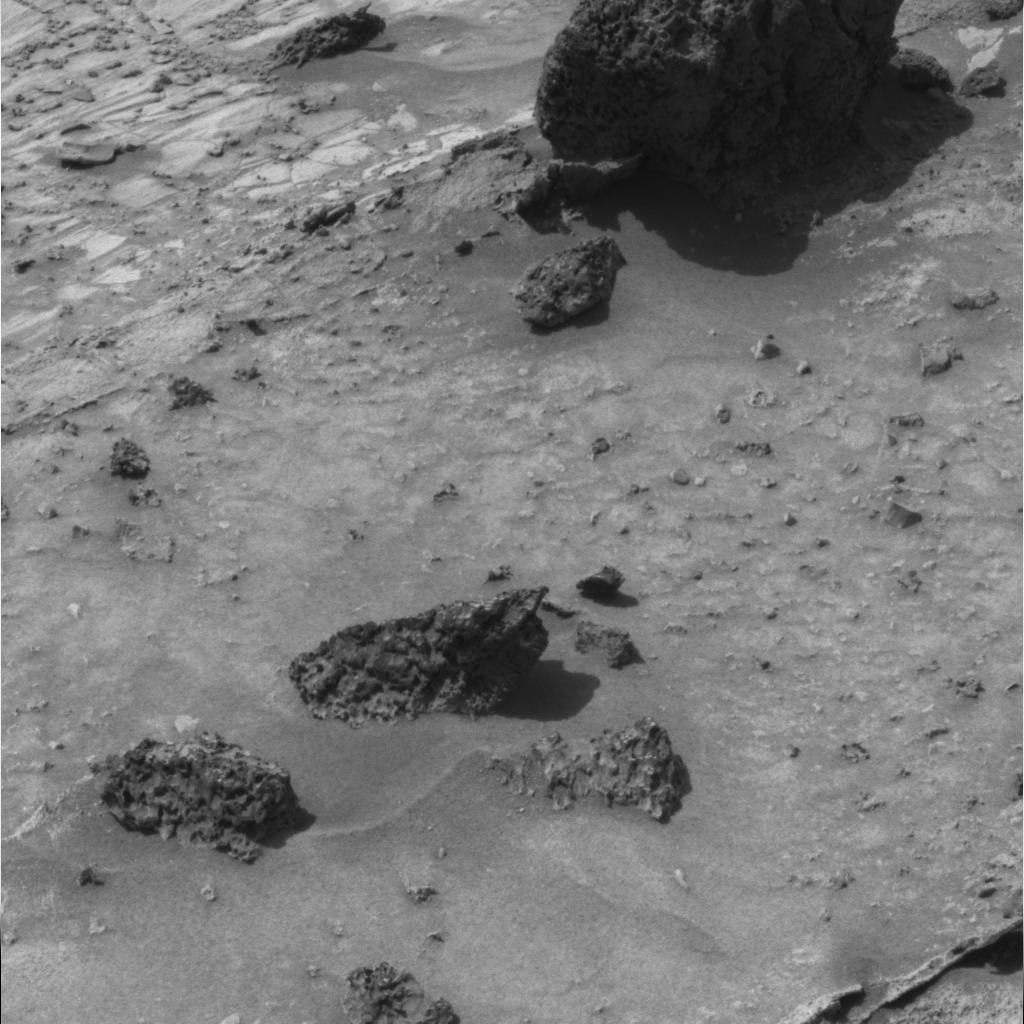
Surface features visible: Rock Outcrops, Float Rocks, Clasts, Dunes/Ripples, Rock (Linear Features), Rock (Round Features), Soil, Nearby Surface